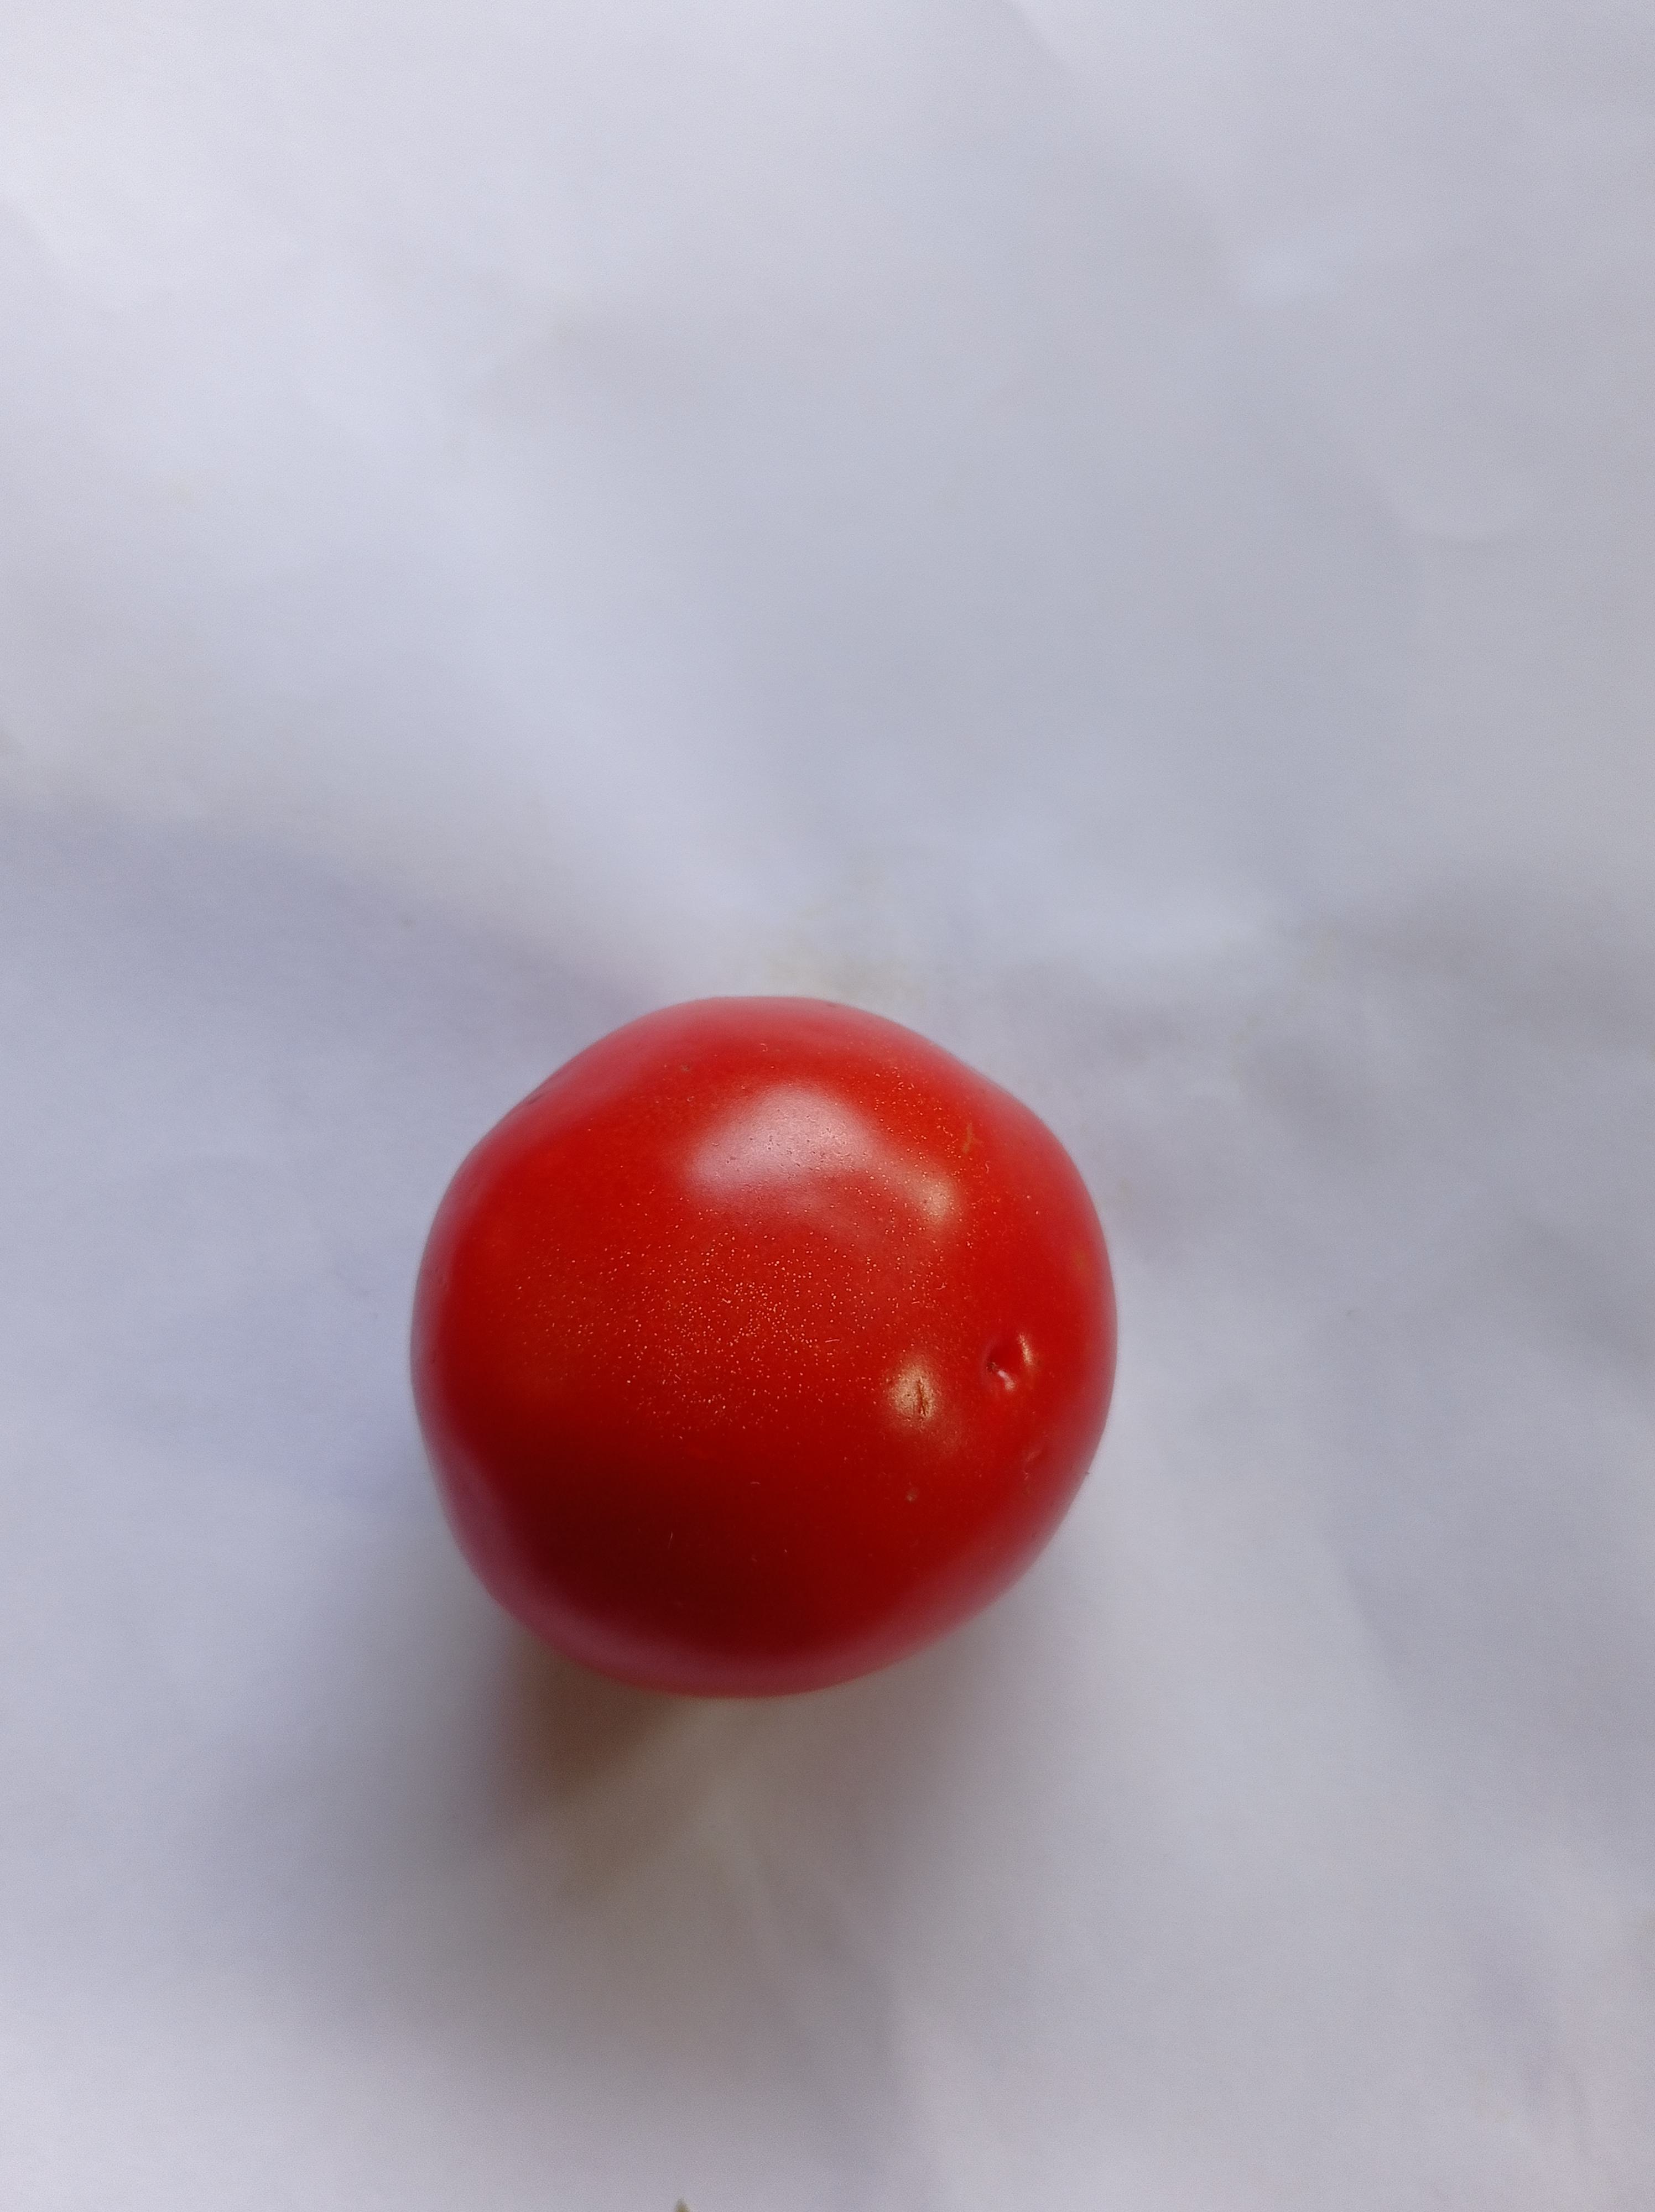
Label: Fresh